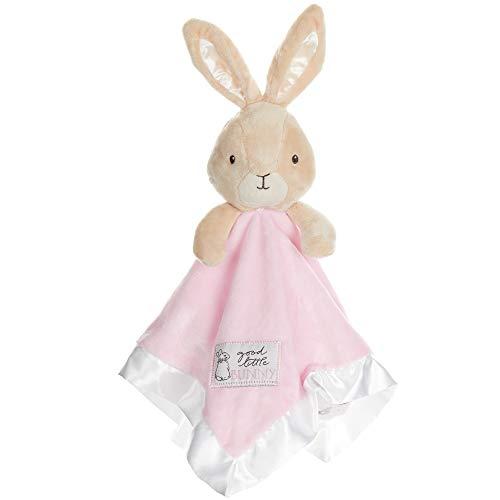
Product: KIDS PREFERRED Peter Rabbit Flopsy Plush Stuffed Animal Snuggler Blanket - Pink
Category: Toys & Games | Stuffed Animals & Plush Toys | Stuffed Animals & Teddy Bears
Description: DETAILS: The Peter Rabbit Flopsy Bunny Blanket is made of soft, machine-washable material.
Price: $20.00
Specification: ProductDimensions:3x3x10inches|ItemWeight:2.24ounces|ShippingWeight:3.2ounces(Viewshippingratesandpolicies)|DomesticShipping:ItemcanbeshippedwithinU.S.|InternationalShipping:ThisitemcanbeshippedtoselectcountriesoutsideoftheU.S.LearnMore|ASIN:B01AD1UEOC|Itemmodelnumber:24114|Manufacturerrecommendedage:0-15years